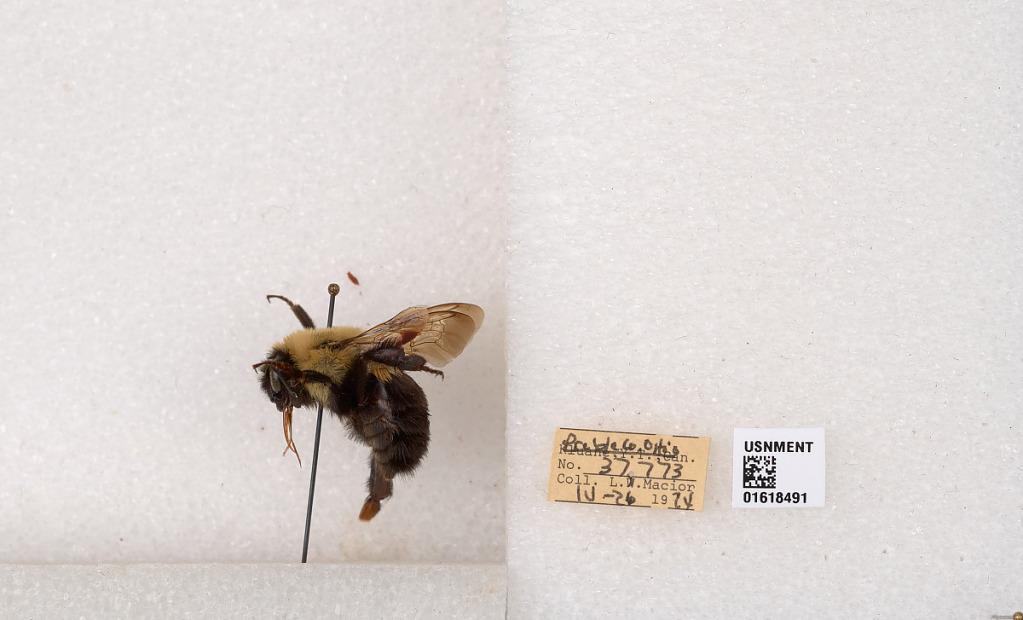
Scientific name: Bombus impatiens Cresson
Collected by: L. Macior
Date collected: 1974-4-26
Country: United States
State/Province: Ohio
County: Preble
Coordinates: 39.7416, -84.648